The Irresistible Lover

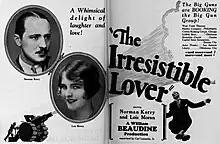
Advertisement

The Irresistible Lover is a 1927 American silent comedy film directed by William Beaudine.